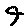
Label: 9